Salmon–Huckleberry Wilderness

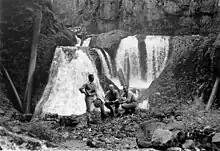
OGNB Members at "Frustration Falls", Salmon River Gorge.

The ridges in the Salmon–Huckleberry Wilderness belong to the Western Cascades (Old Cascades), a broad volcanic mountain range that erupted 10 million years before the High Cascades. Devils Peak and Salmon Butte are likely remnants of once-tall volcanoes, but have been reduced to ridges by the millennia of ice and water erosion. The wilderness contains several U-shaped valleys formed by glacial activity.